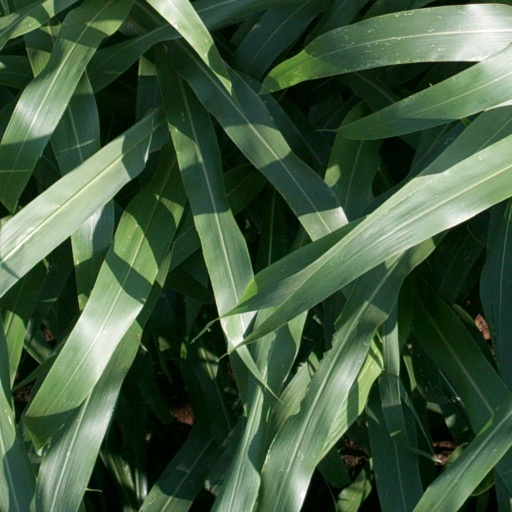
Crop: sorghum